Yoo In-na

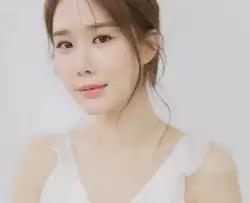
Yoo in 2023

Yoo In-na (born June 5, 1982) is a South Korean actress. After supporting roles in "High Kick! Through the Roof" (2009–10) and "Secret Garden" (2010), she rose to fame as the lead actress in the "Queen and I" (2012) and "My Secret Hotel" (2014). She then had starring roles in "My Love from the Star" (2013–14) and "" (2016–17) the latter of which was one of the highest rated cable television series in South Korea. She has since starred in the television series "Touch Your Heart" (2019), "The Spies Who Loved Me" (2020), and "True to Love" (2023).